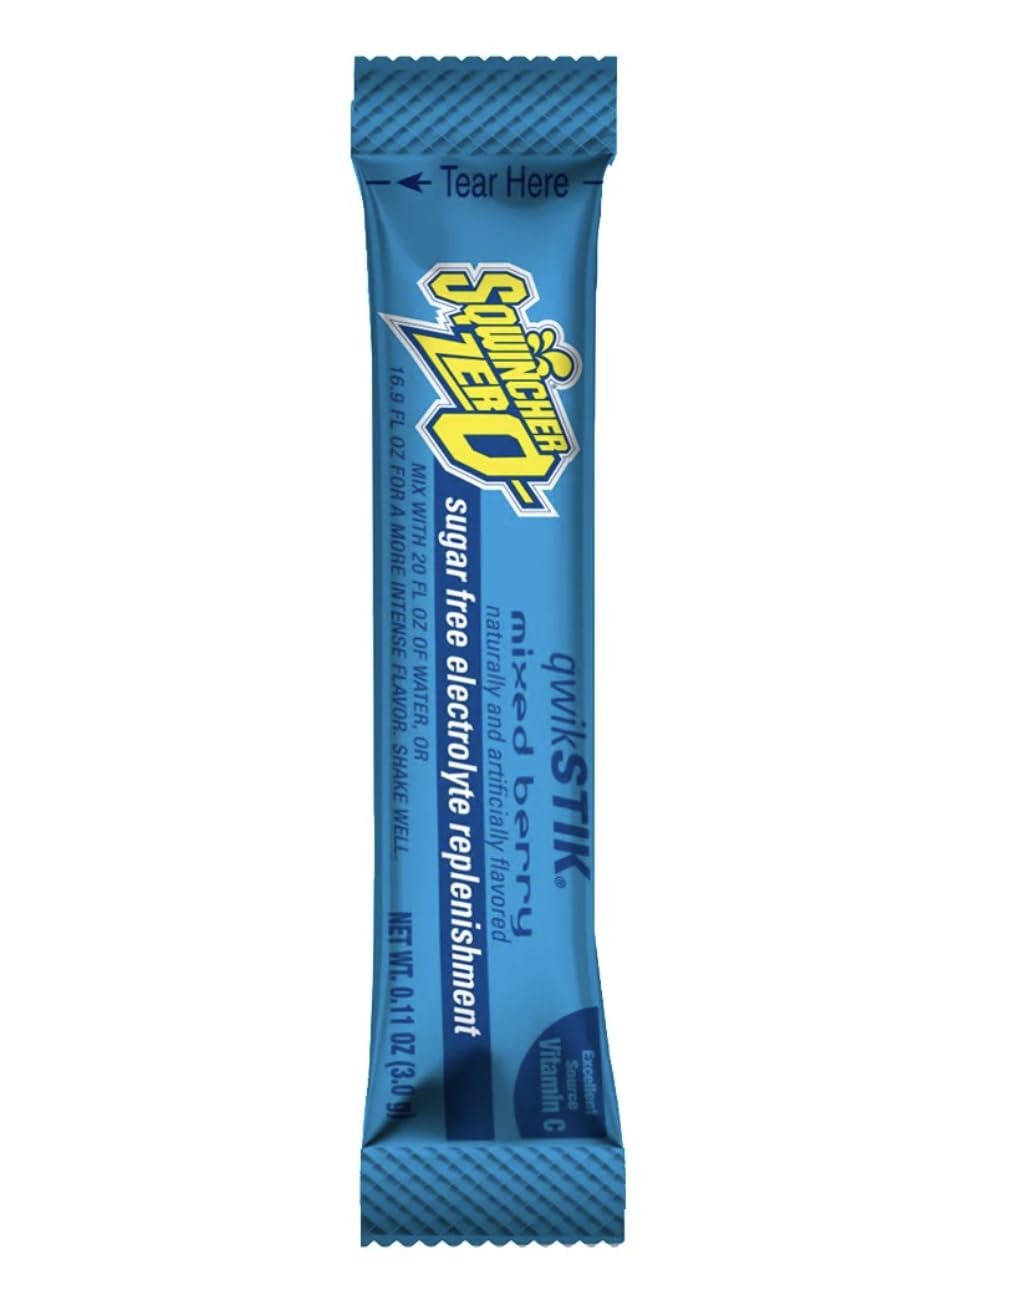
Item Name: 500 Qwik Stiks Sugar-Free Electrolyte Powdered Beverage Mix (Mixed berry)
Bullet Point 1: Sugar-free: The qwik stik beverage mix is a sugar-free powdered drink mix
Bullet Point 2: Gluten-free, low calories and sodium
Bullet Point 3: 500 Sticks, 10 Bags, 50 Sticks per bag
Bullet Point 4: Each 0.11 oz (3.0 g) Qwik Stik makes 20 ounces
Bullet Point 5: Flavors: lemonade, fruit punch, grape, lemonade tea, watermelon, orange, mixed berry, lemon lime, cool citrus and strawberry lemonade
Product Description: 500 Qwik Stiks Sugar-Free Electrolyte Powdered Beverage Mix (Mixed berry)
Value: 0.11
Unit: Ounce

Price: 257.45